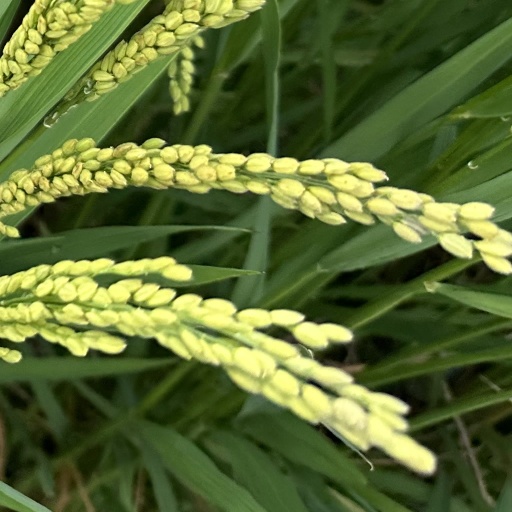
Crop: rice